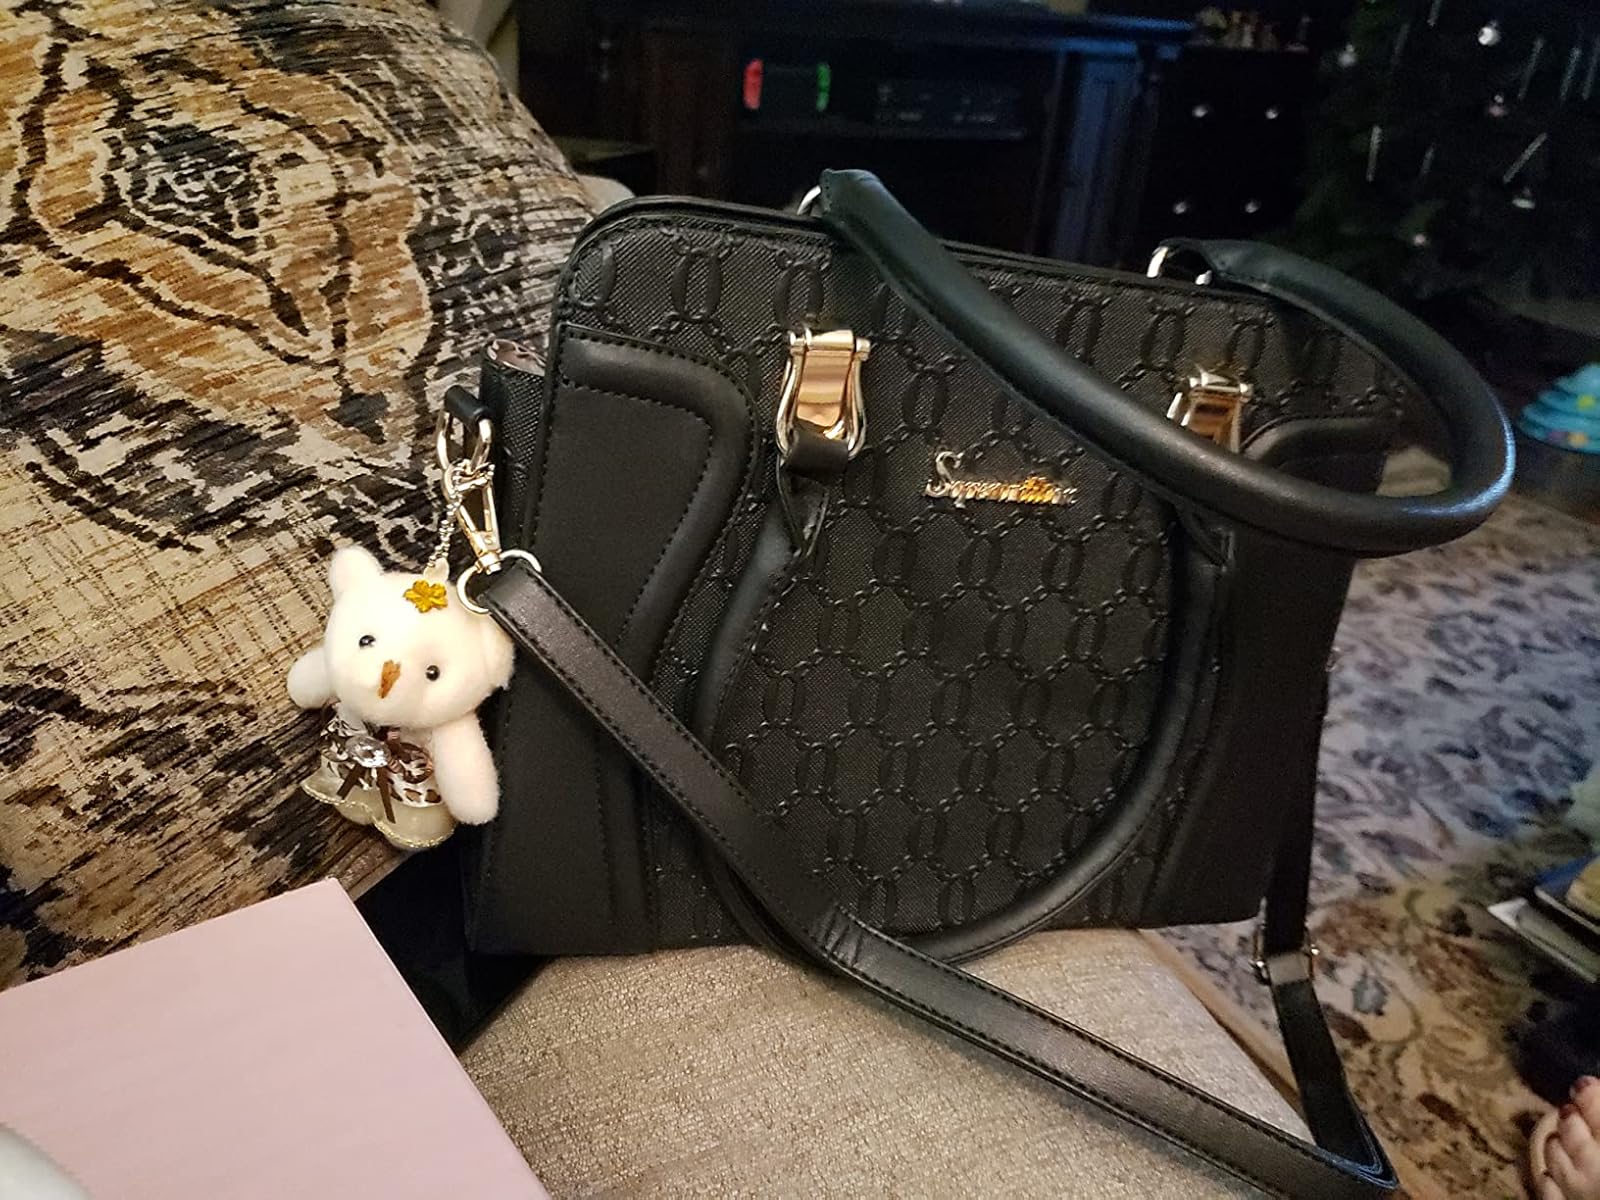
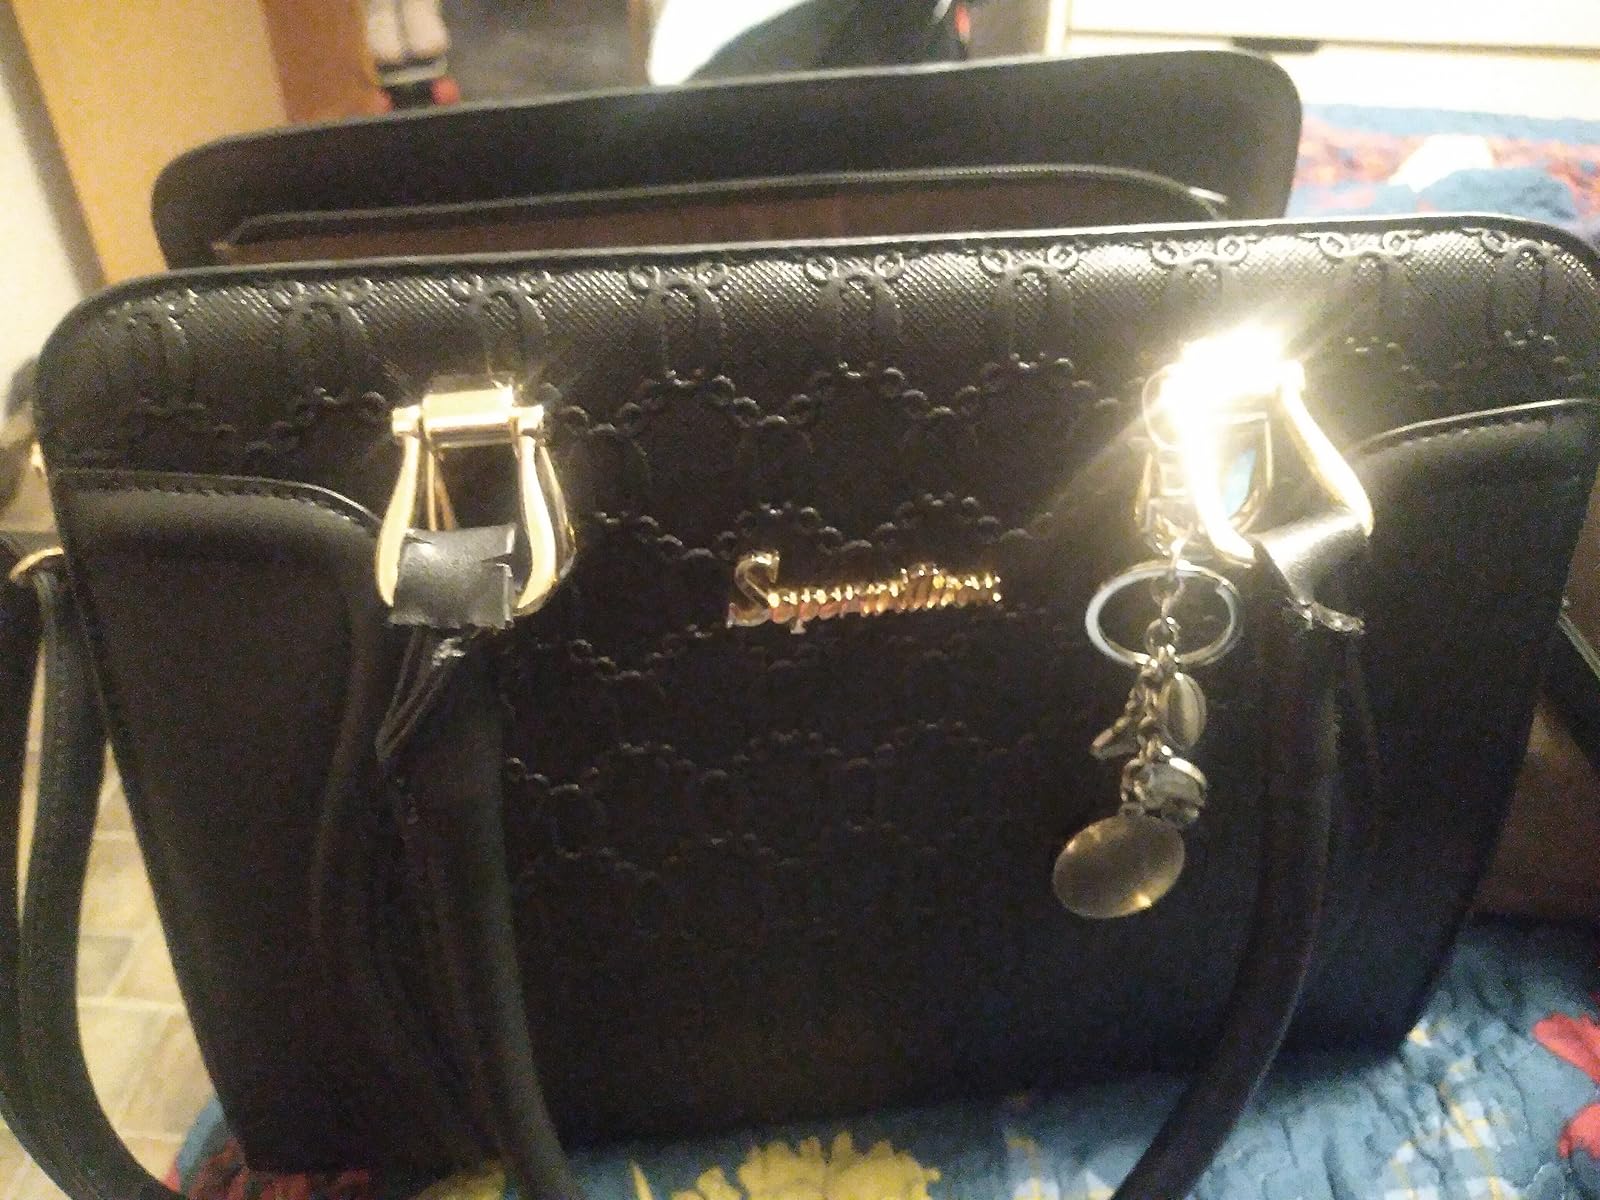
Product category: accessories_handbag
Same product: yes